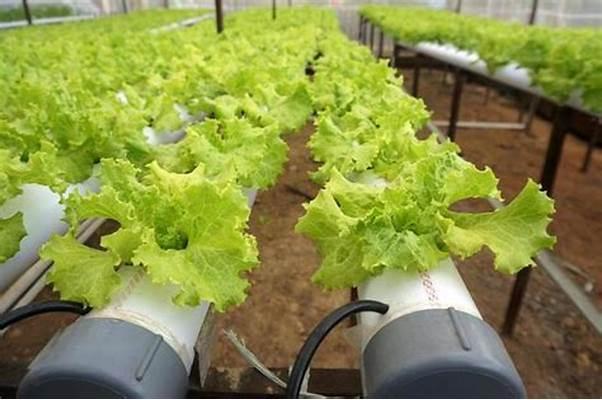
Kilimo cha teknolojia ya kisasa, ambapo mazao yamepandwa kwenye bomba nyeupe na yamestawi. Zimepangwa kwa mstari. Hakihitaji udongo mwingi, kinahitaji maji yaliyochanganywa na virutubisho mbalimbali kwa ajili ya ukuaji wa mimea.